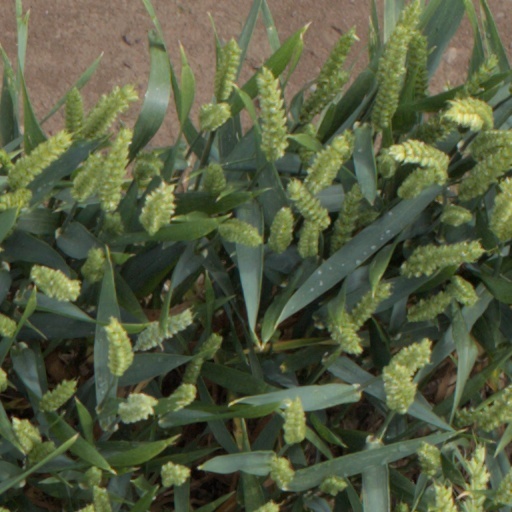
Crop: wheat